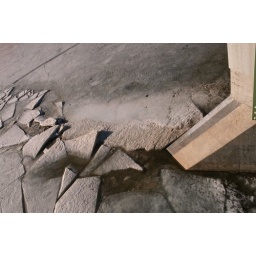
Ice breaking up on the bridge over the south saskachewan river in medicine hat.